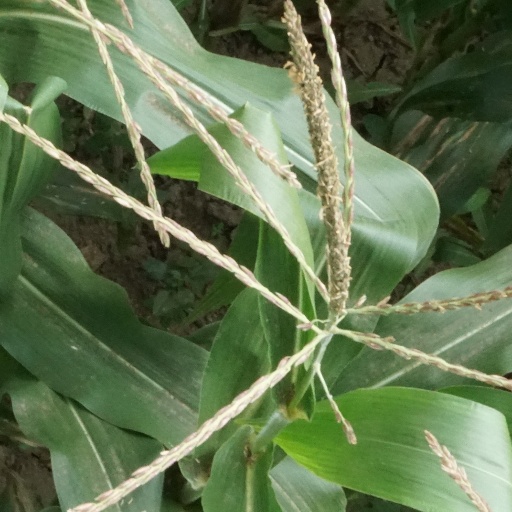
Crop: maize; corn